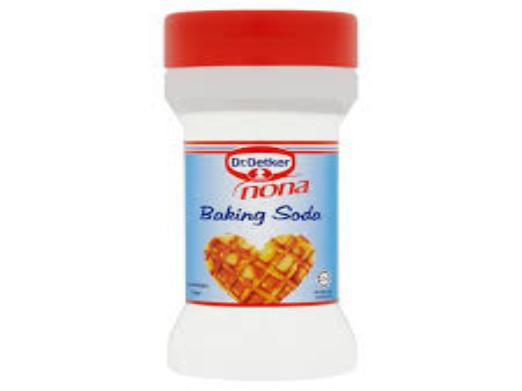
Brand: Bacon soda
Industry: Food